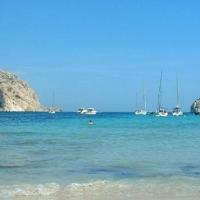
Weather: sun or clear